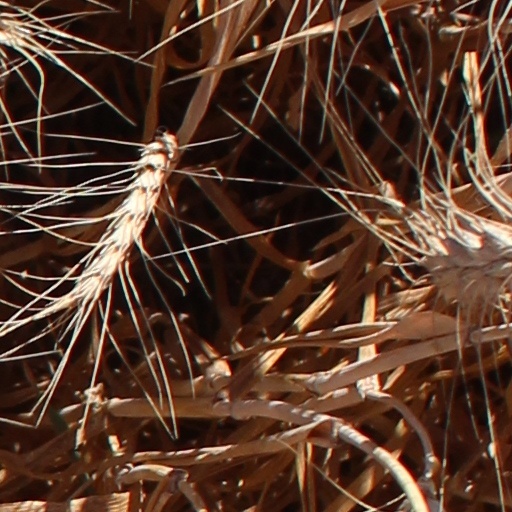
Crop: wheat